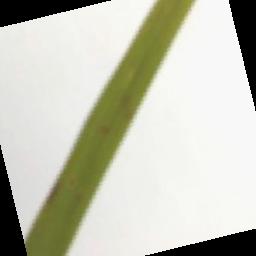
Label: Rice___Brown_Spot